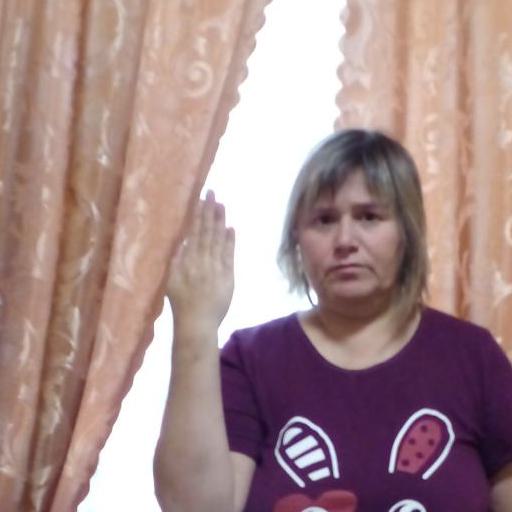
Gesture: stop_inverted